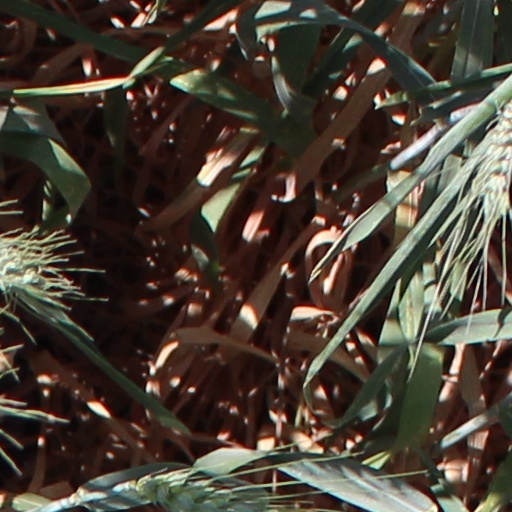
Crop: wheat